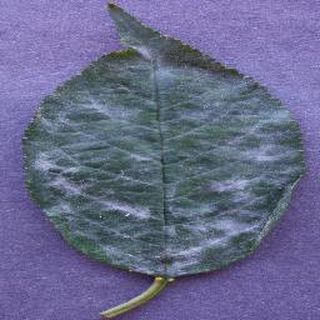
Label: cherry_powdery_mildew